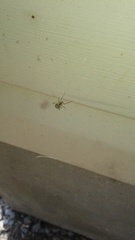
Species: Parasteatoda_tepidariorum